Somalia

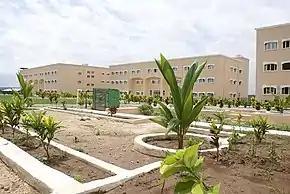
Mogadishu University's main campus in Mogadishu

After the start of the civil war, various new telecommunications companies began to spring up and compete to provide missing infrastructure. Funded by Somali entrepreneurs and backed by expertise from China, South Korea and Europe, these nascent telecommunications firms offer affordable mobile phone and Internet services that are not available in many other parts of the continent. Customers can conduct money transfers (such as through the popular Dahabshiil) and other banking activities via mobile phones, as well as easily gain wireless Internet access.